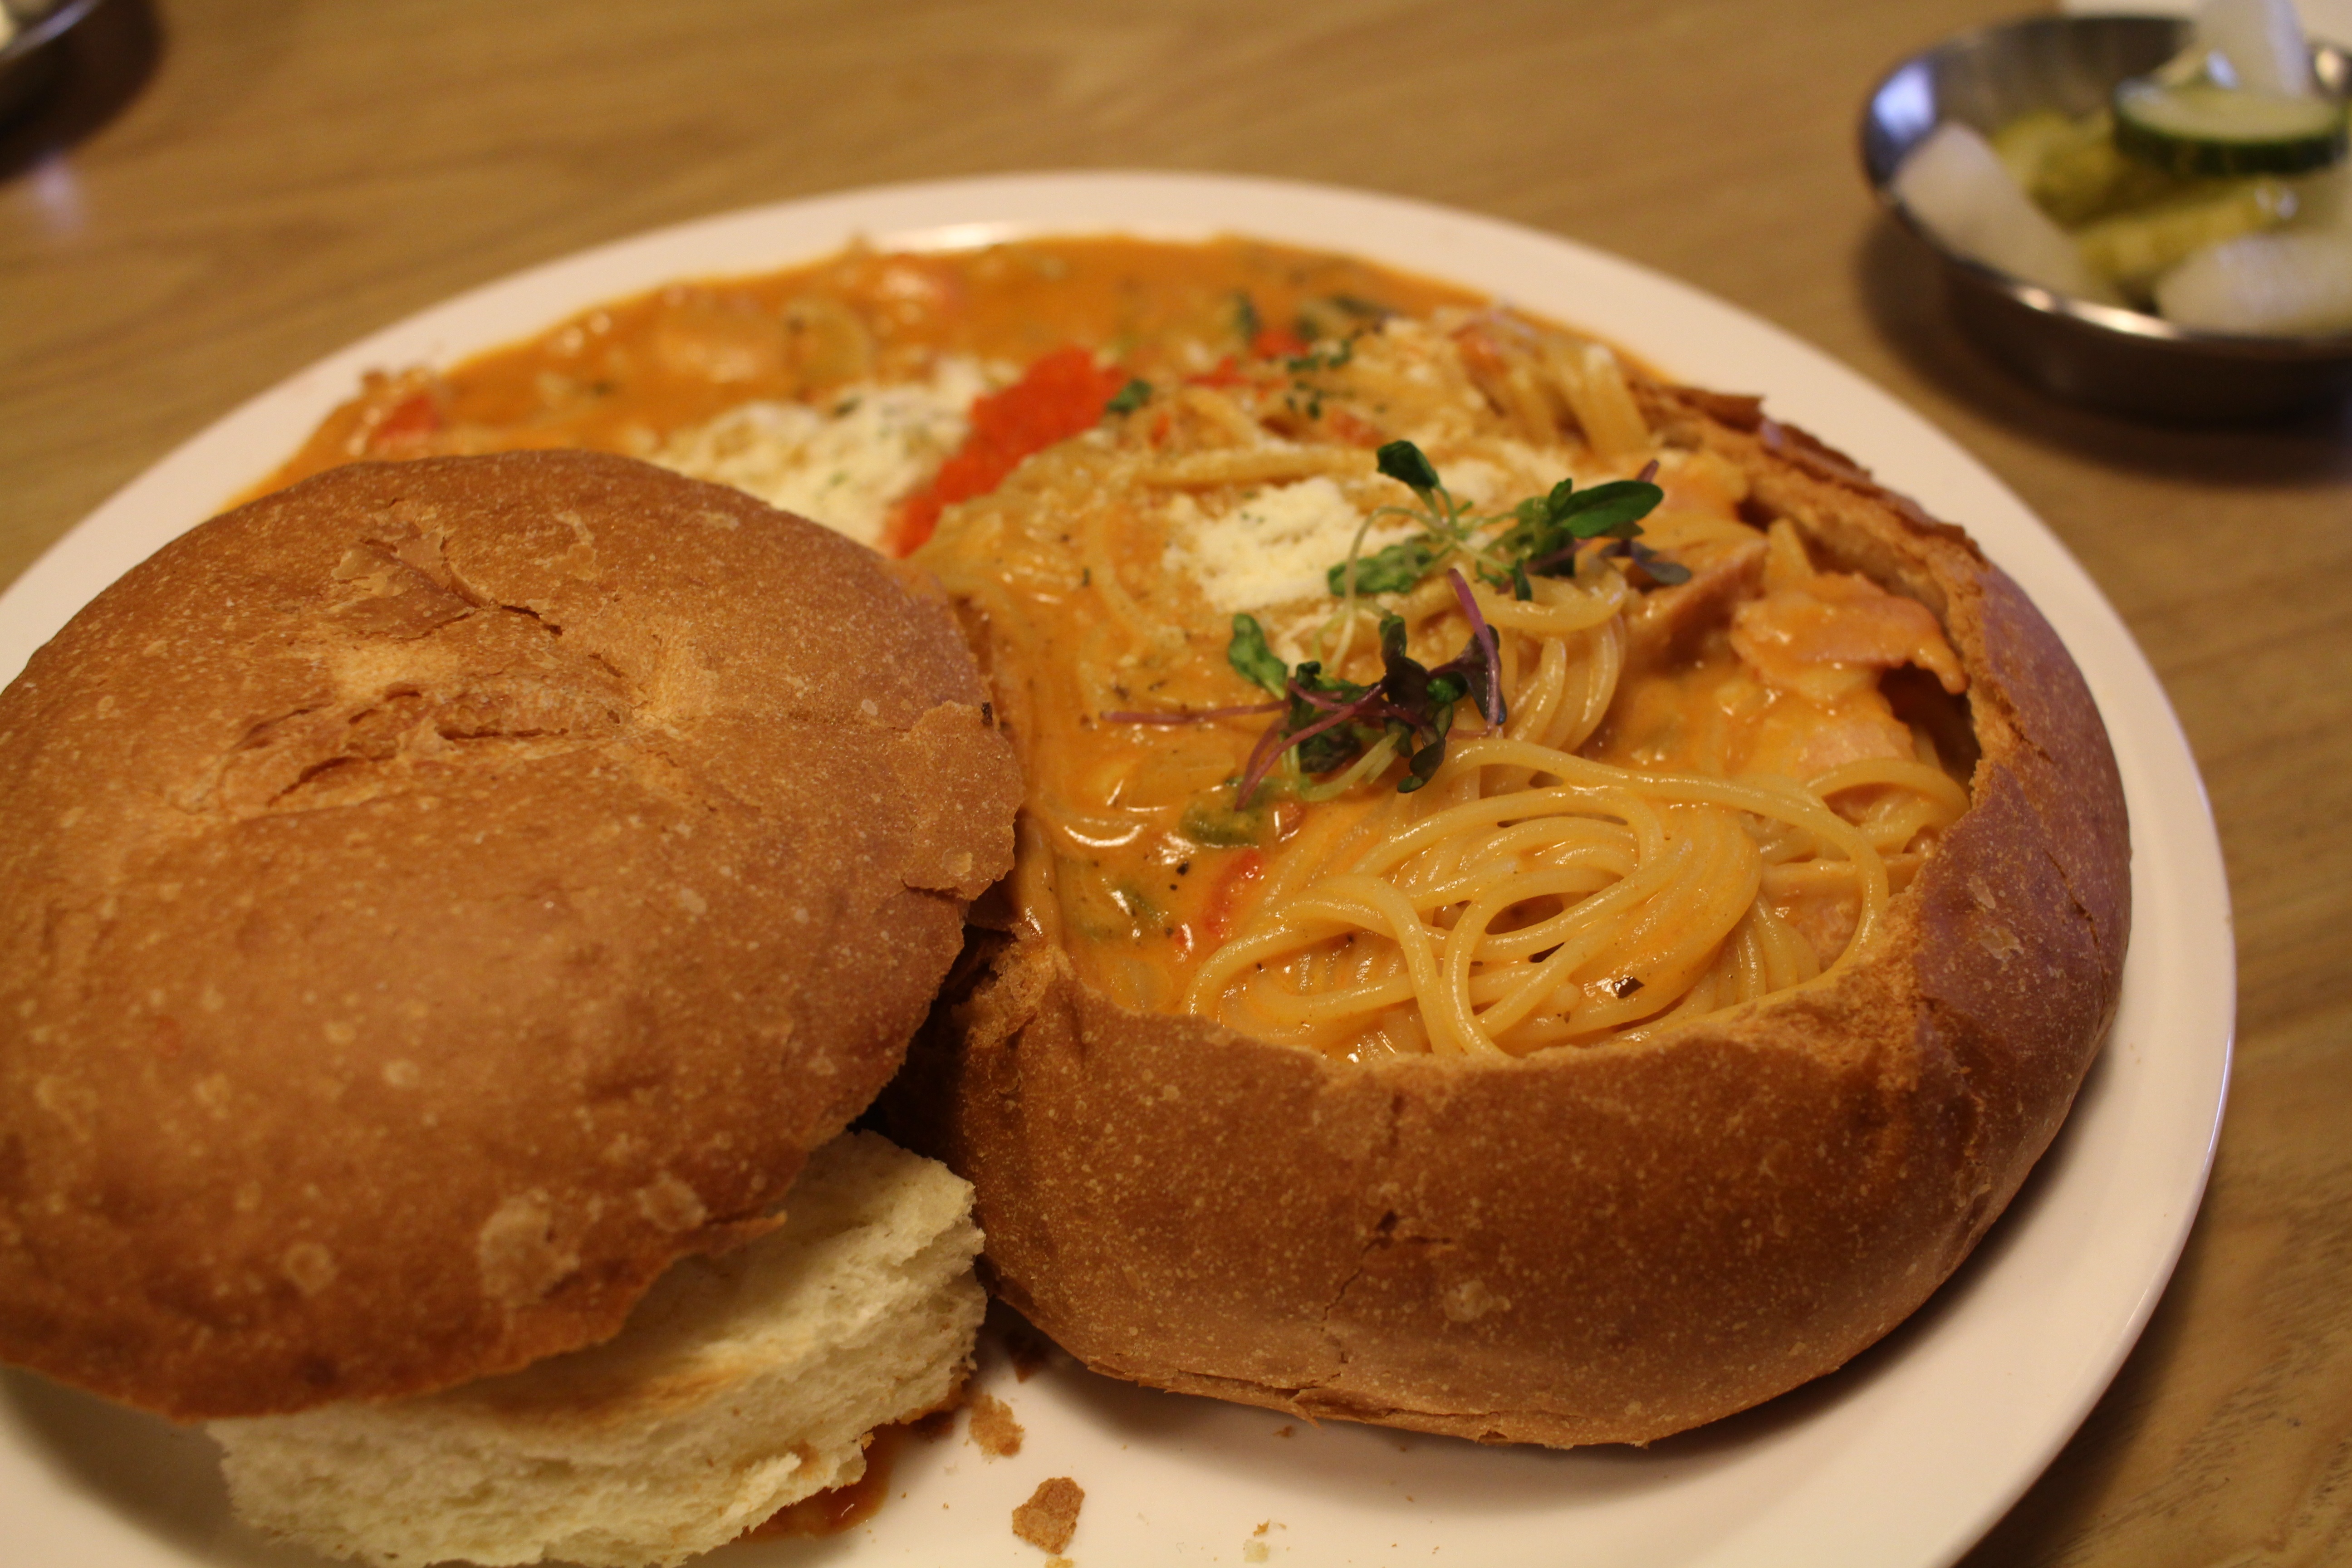
restaurant, dish, meal, food, breakfast, lunch, cuisine, bread, pasta, asian food